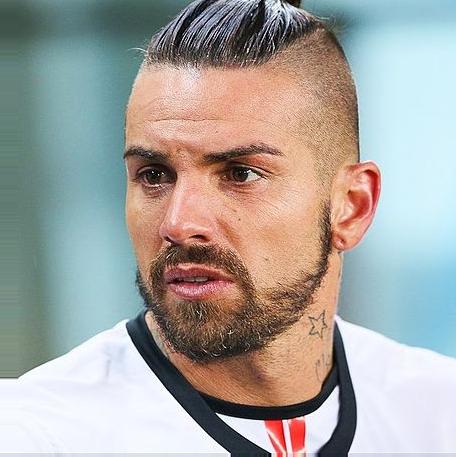
Age: 31